Julie Andrews

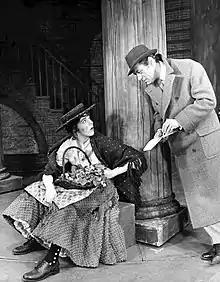
Andrews as Eliza Doolittle meets Rex Harrison as Professor Henry Higgins in "My Fair Lady", the musical adaptation of "Pygmalion".

On 30 September 1954, the eve of her 19th birthday, Andrews made her Broadway debut as Polly Browne in the London musical "The Boy Friend". Andrews was recommended to director Vida Hope for the part by actress Hattie Jacques, whom Andrews regards as a "catalyst" for her career. Eve Benda recognised her special talent and predicted her stardom. Andrews was anxious about moving to New York; at the time, she was both breadwinner and caretaker for her family, and took the part upon her father's encouragement.